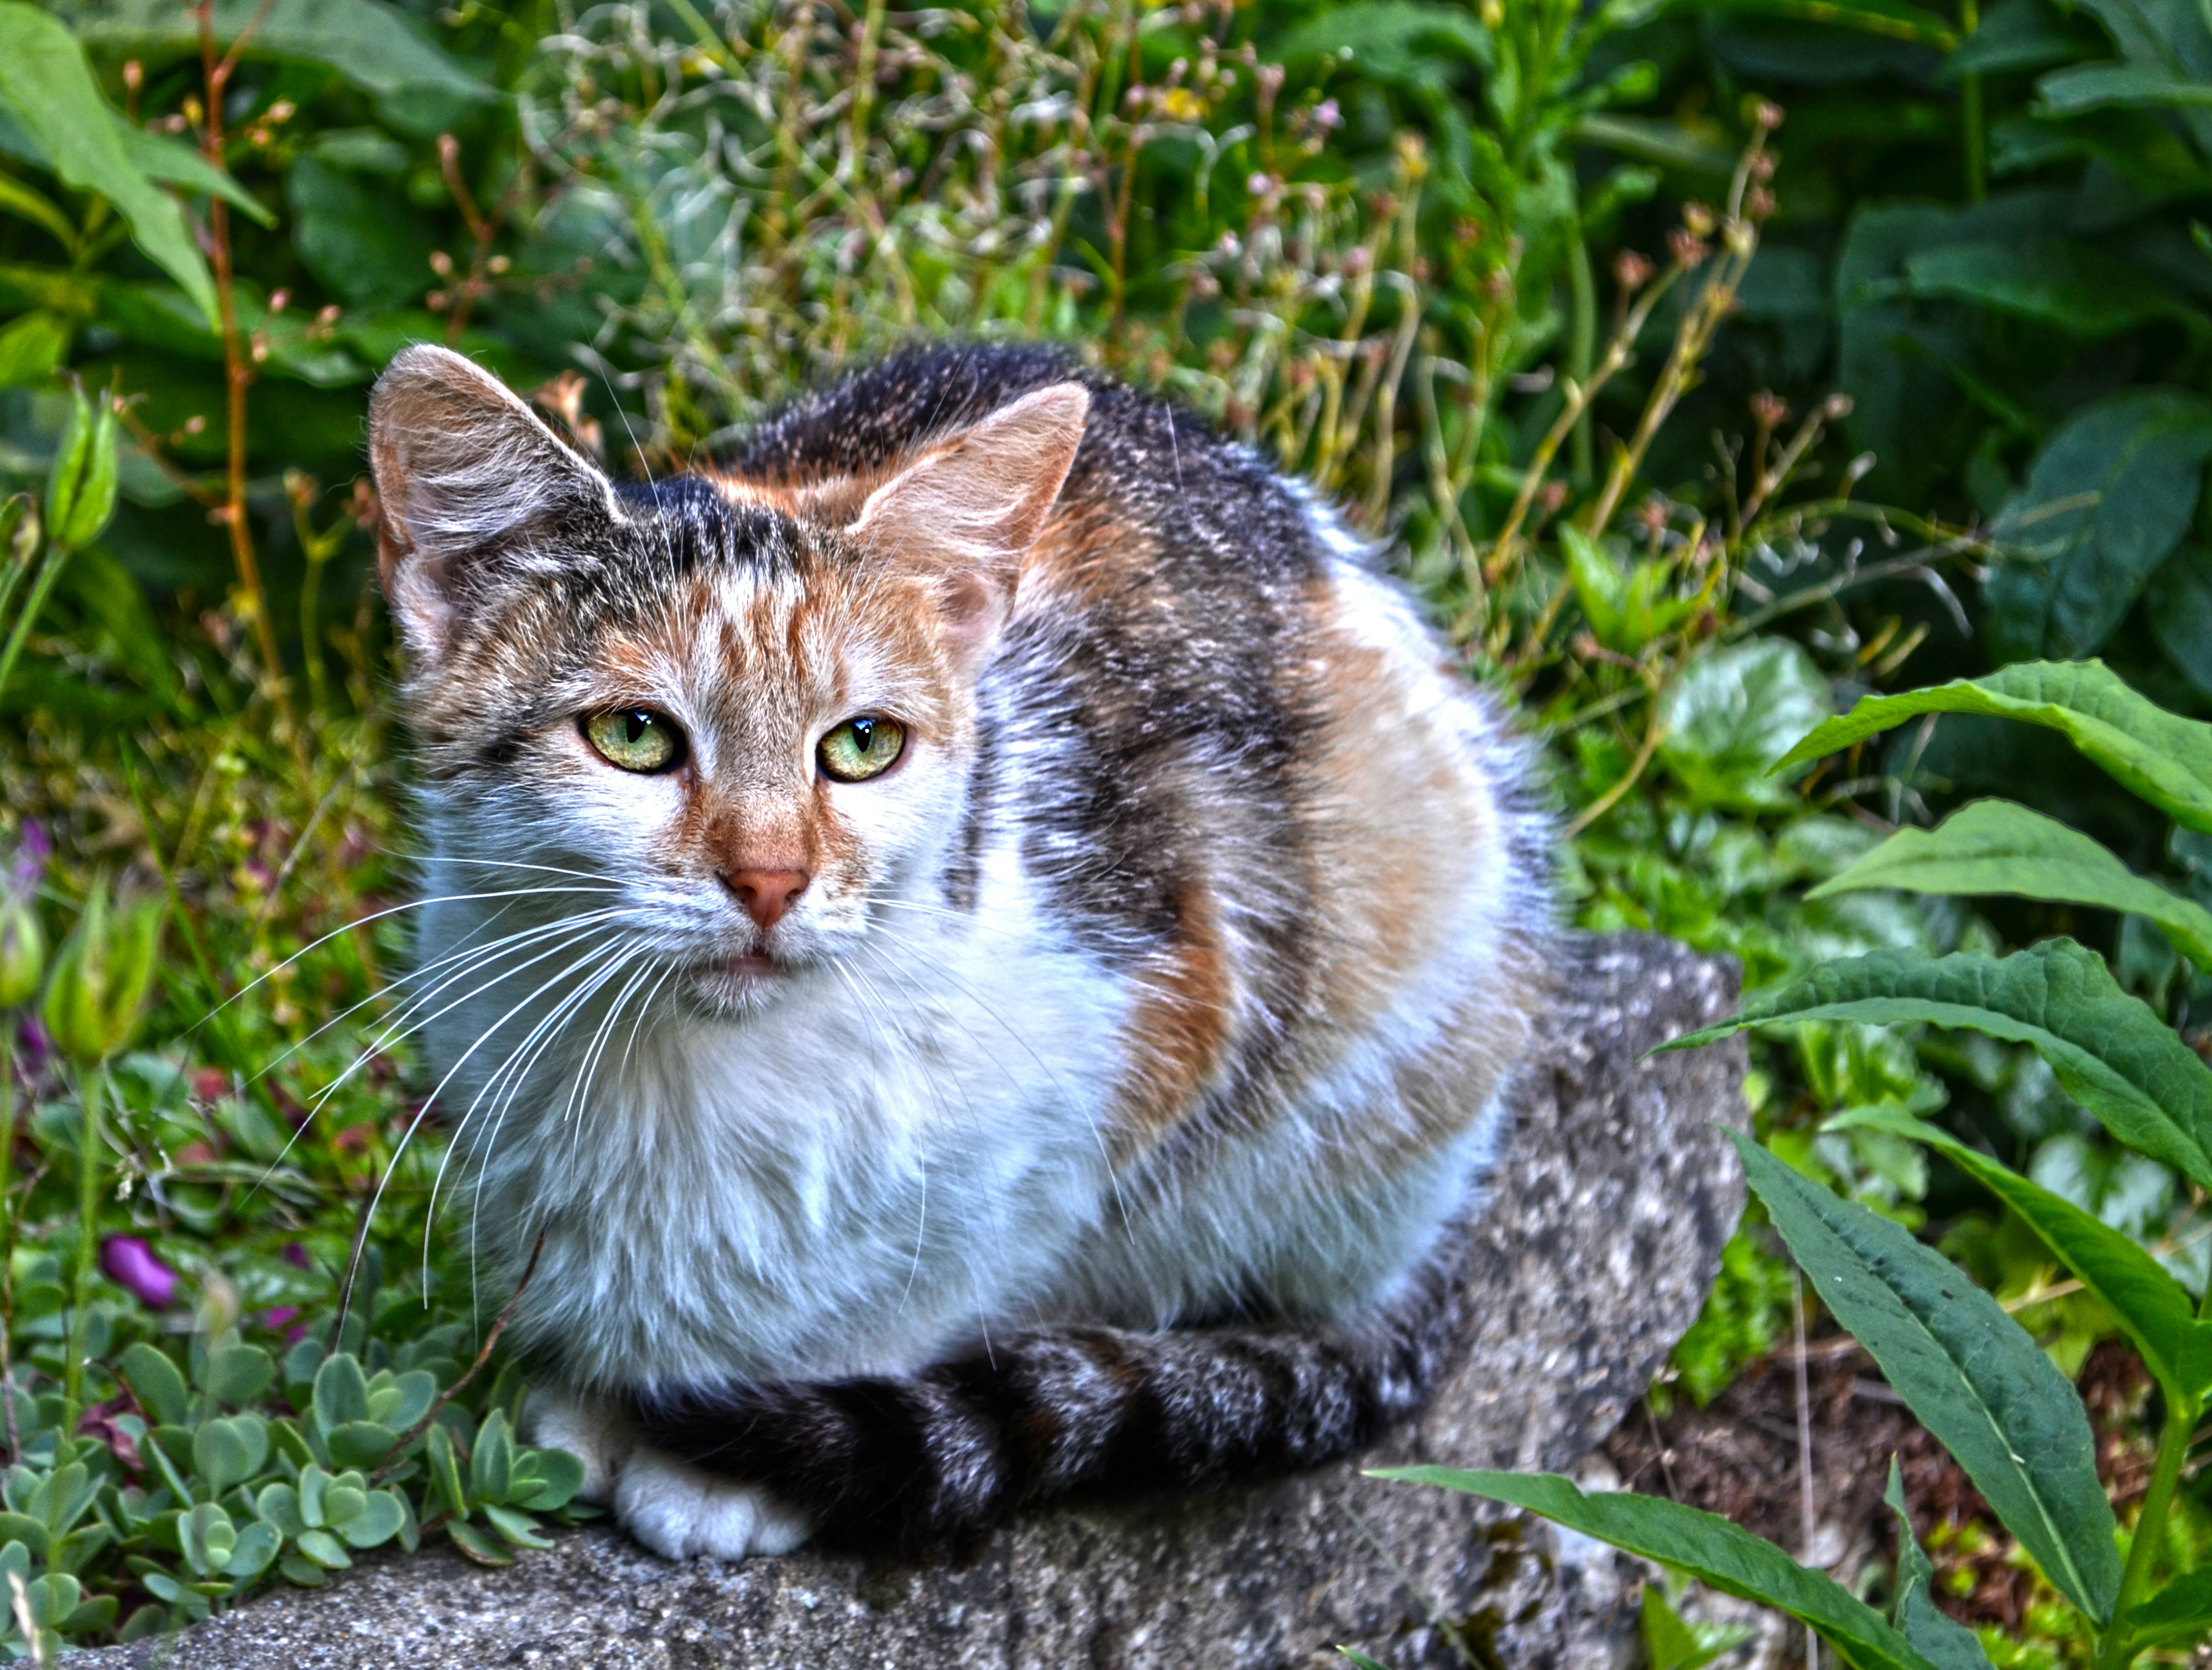
grass, flower, animal, stone, wildlife, kitten, cat, color, mammal, fauna, whiskers, vertebrate, european shorthair, wild cat, small to medium sized cats, cat like mammal